Lawrence Thomas (soccer)

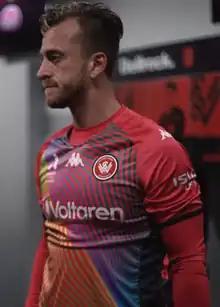
Thomas with Western Sydney Wanderers in 2023

Lawrence Andrew Kingsley Thomas (born 9 May 1992) is an Australian professional soccer player who plays as a goalkeeper for Australian A-league club Western Sydney Wanderers and the Australia national team, having previously represented Australia at Australia U-17s and Australia U-20s.